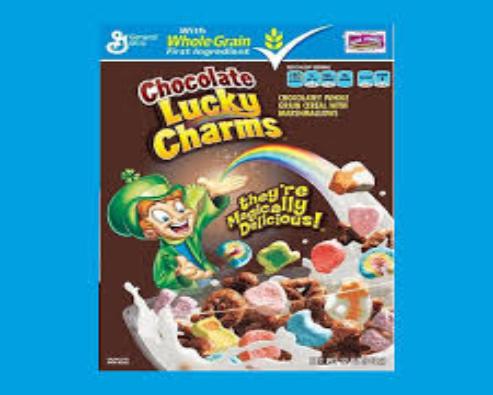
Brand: Chocolate Lucky Charms
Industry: Food